Twelfth Dynasty of Egypt

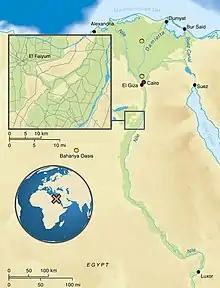
A map showing the north of Egypt, with the Fayyum highlighted in the black square.

Senusret II also reigned during a time of peace. He was the first king to develop the Fayyum Basin for agricultural production. This development was complex, requiring the digging of several canals and the draining of a lake in order to maximize the Fayyum’s agricultural output. The Middle Kingdom development of the Fayyum later became the basis for the Ptolemaic and Roman efforts that turned the region into the bread basket of the Mediterranean.